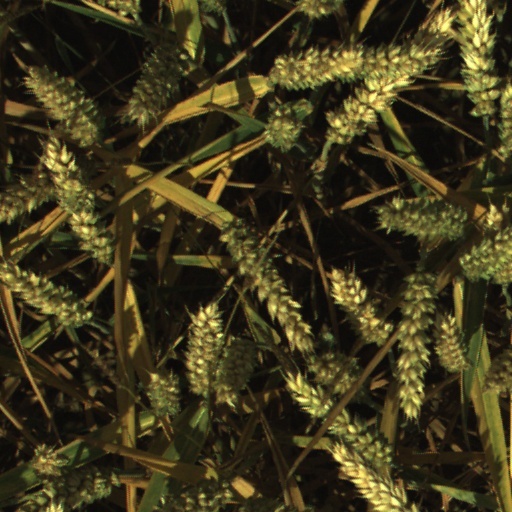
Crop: wheat